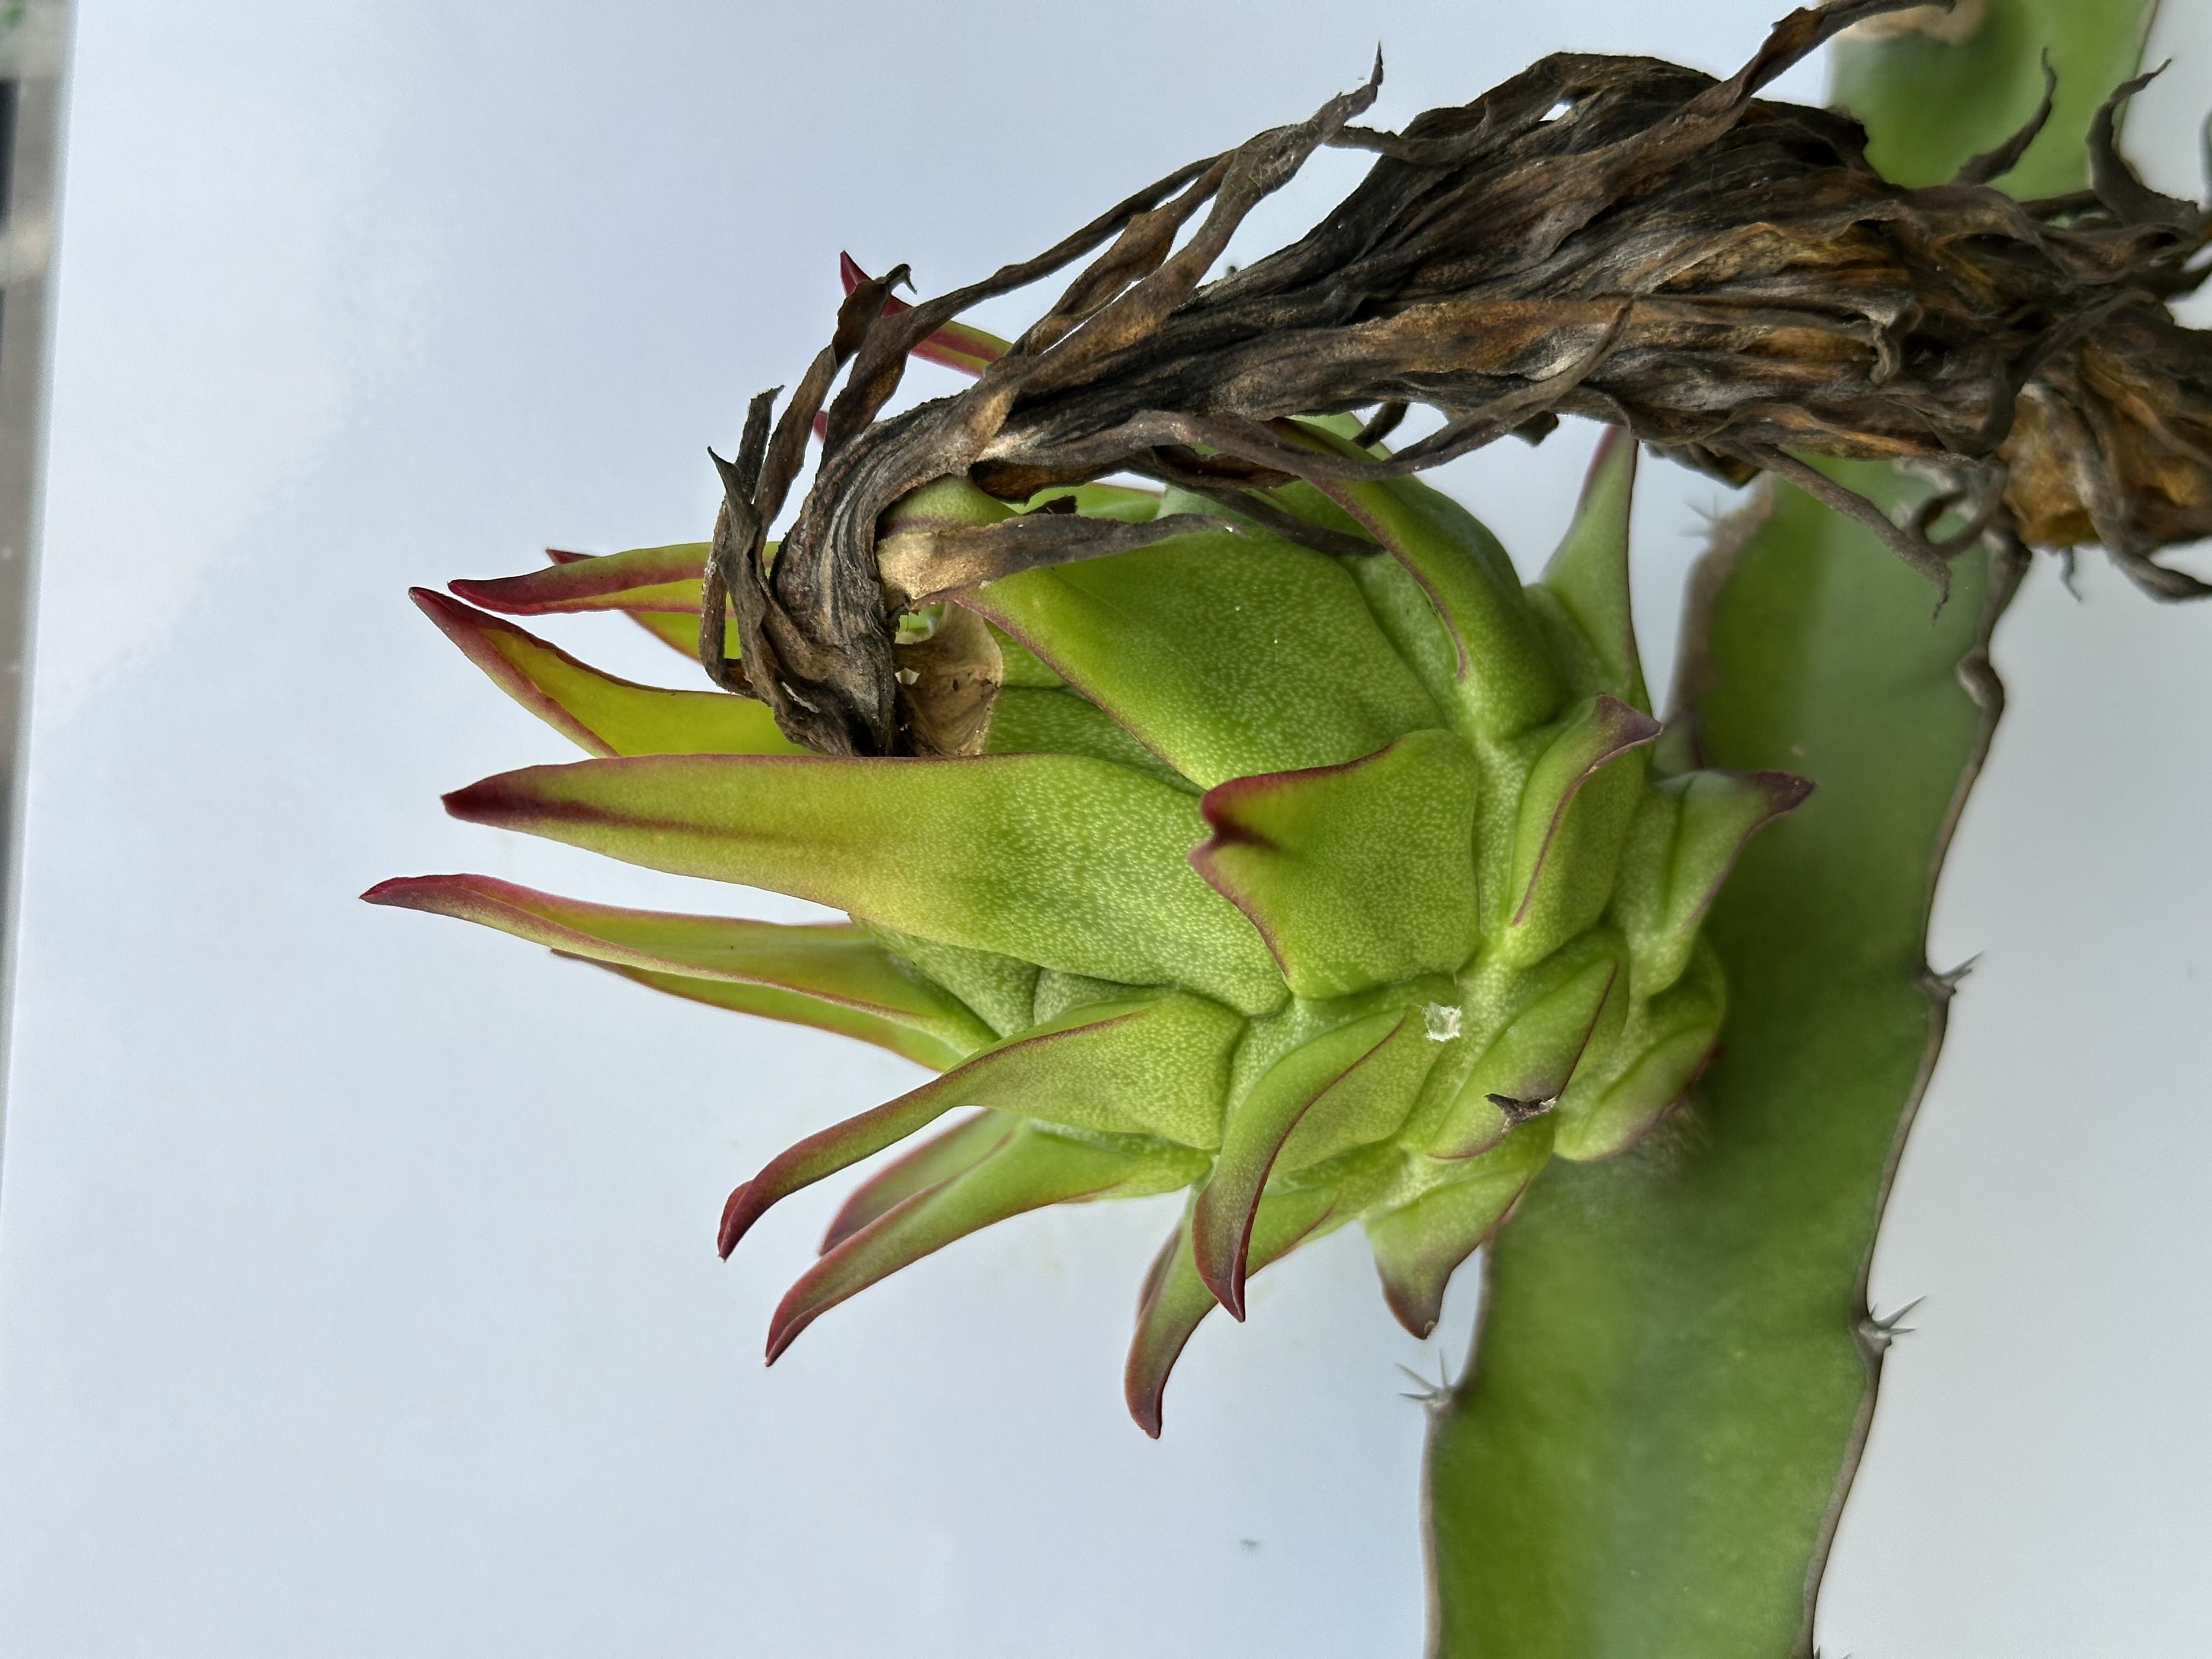
Label: Good fruit